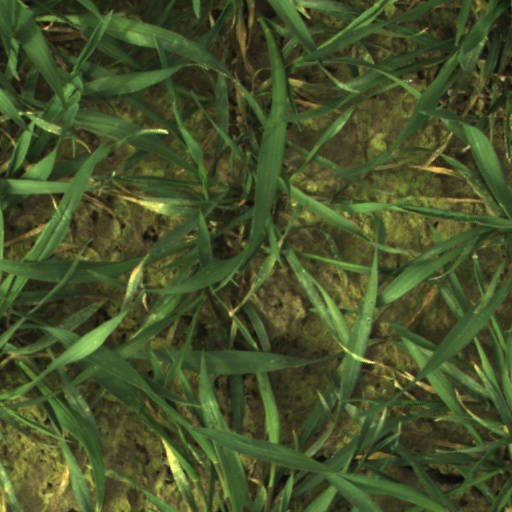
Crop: wheat